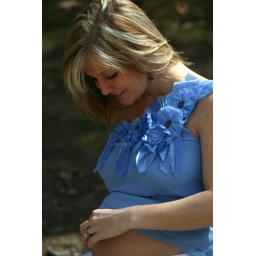
Pregnant girl in blue